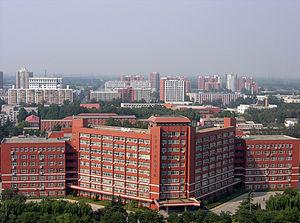
L’université d'études internationales de Pékin, est une université publique située à le district Chaoyang de Pékin. Elle est fondée le 24 octobre 1964 sous les auspices du premier ministre Zhou Enlai, pour améliorer la formation en langues étrangères et dans les sciences de gestion touristique.